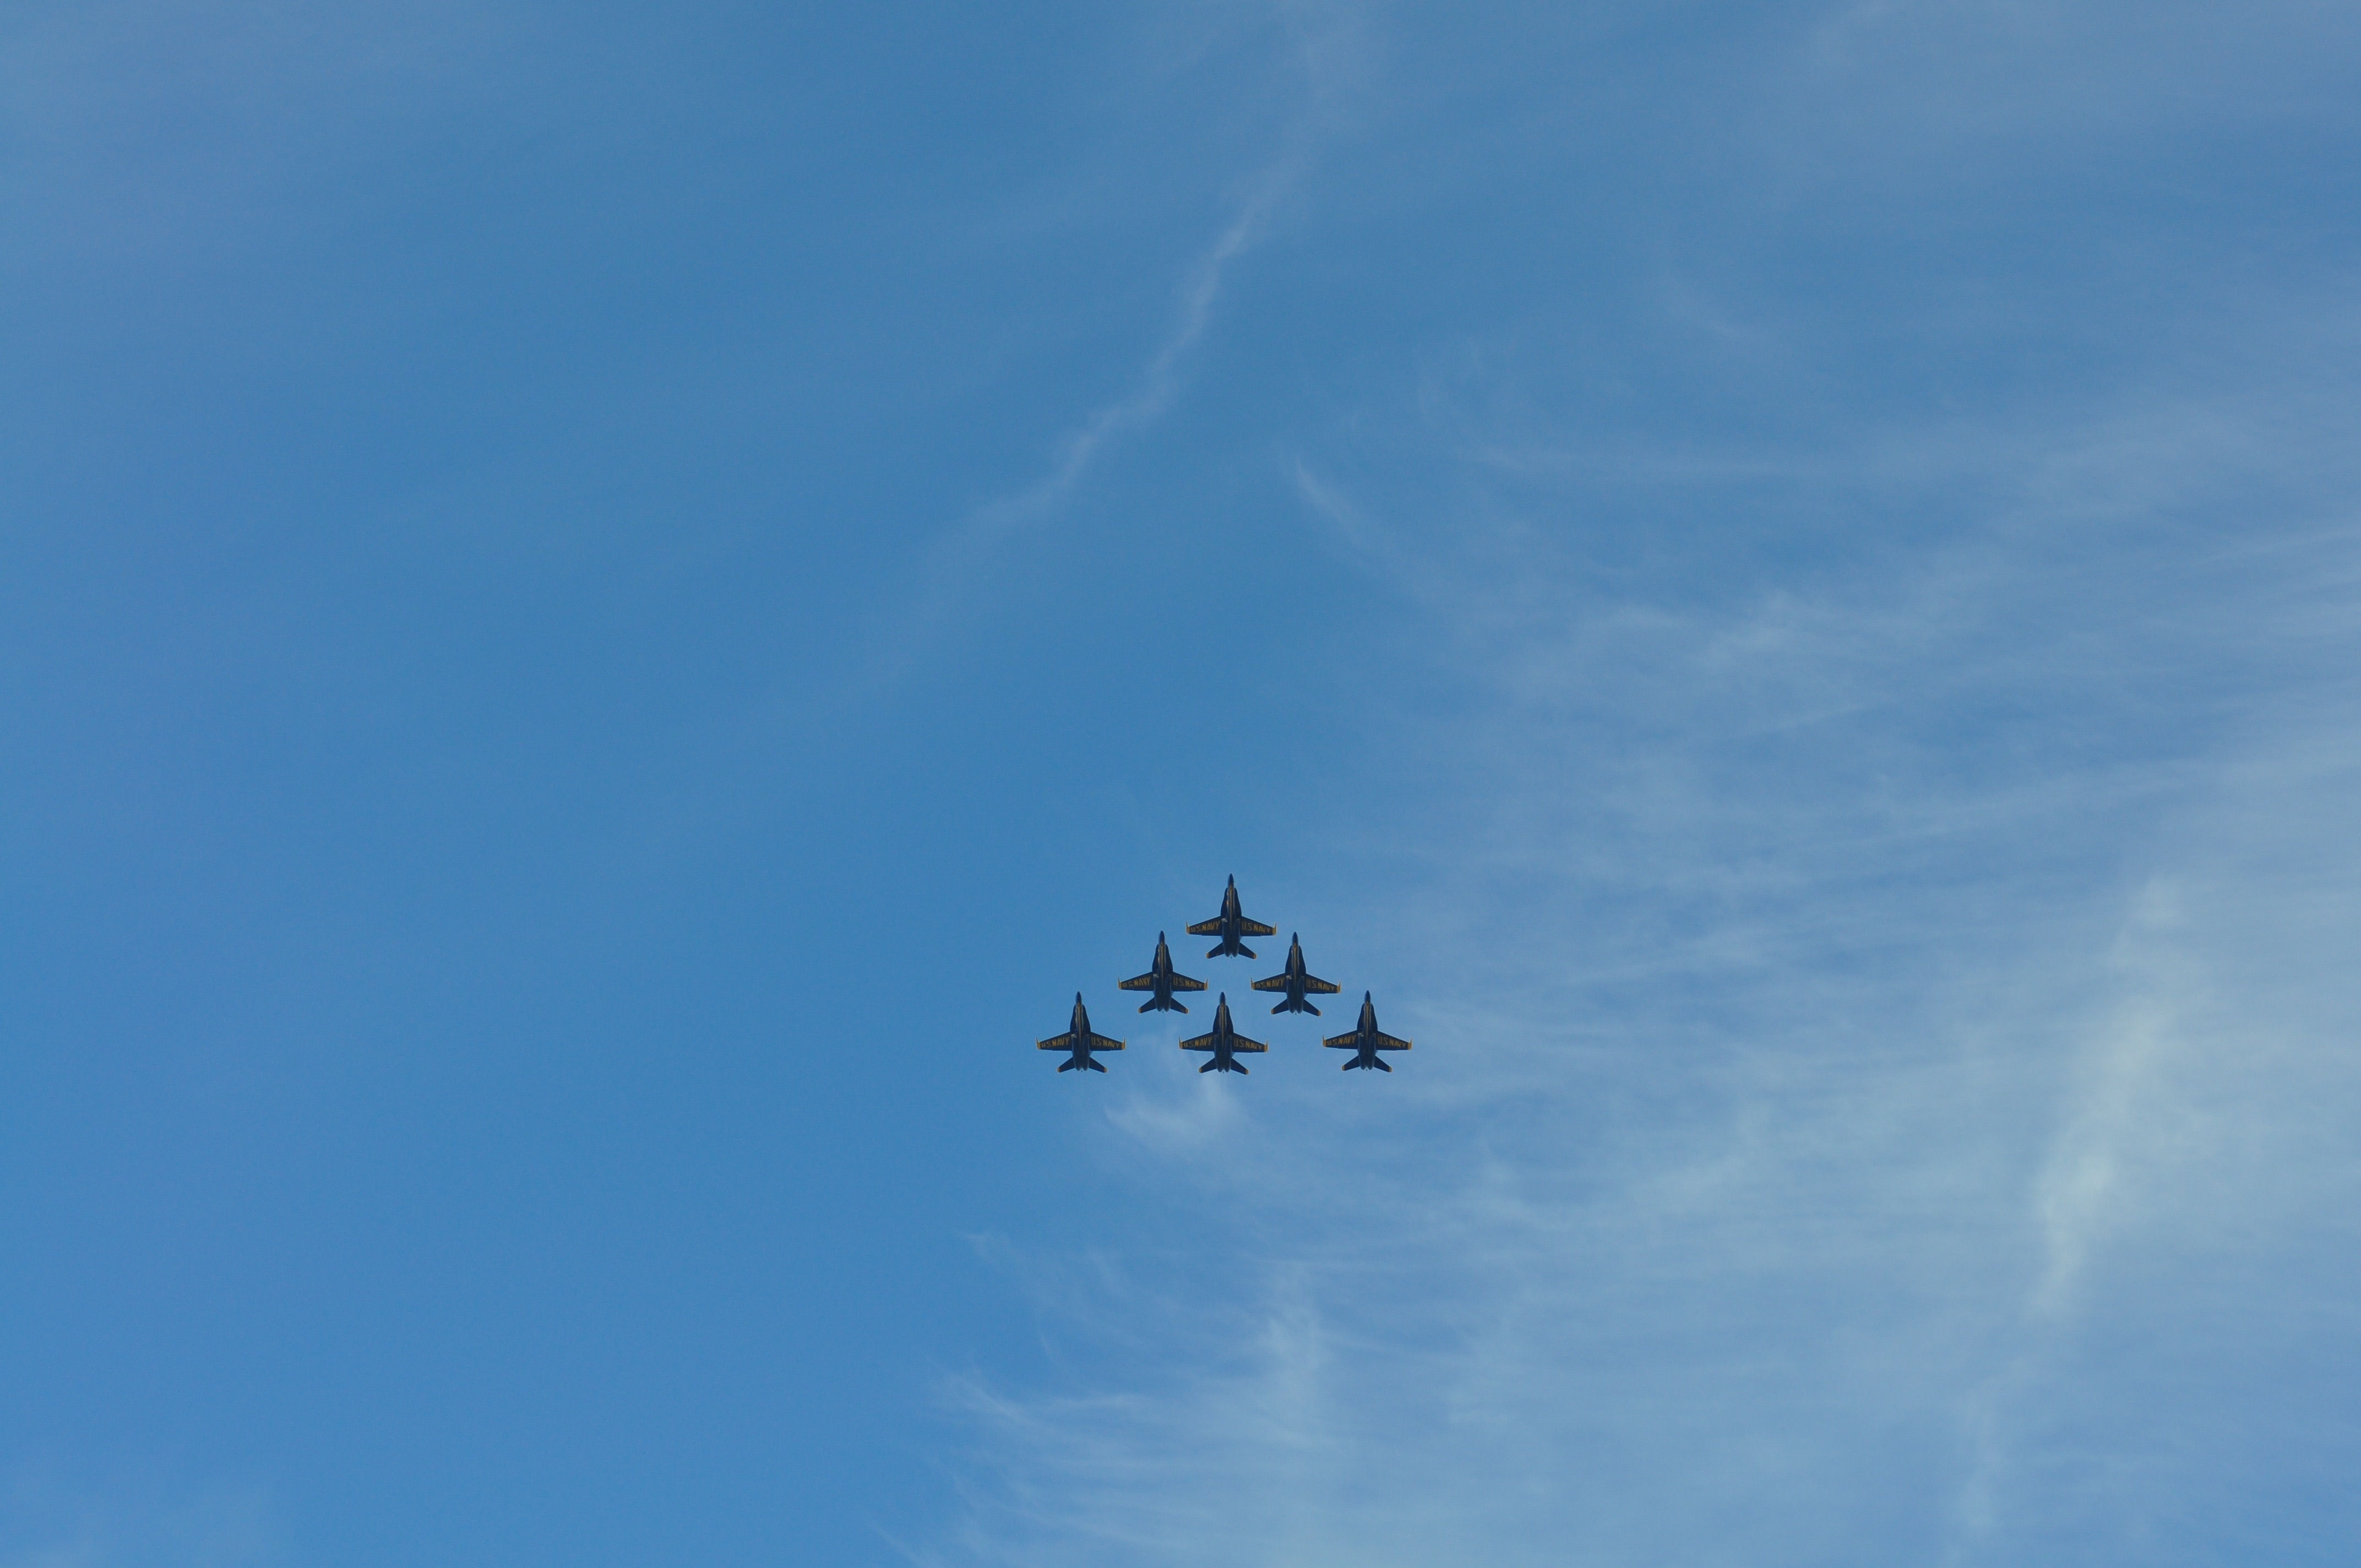
wing, sky, airplane, aircraft, vehicle, aviation, flight, blue, air show, air force, aerobatics, fighter aircraft, military aircraft, atmosphere of earth, general aviation